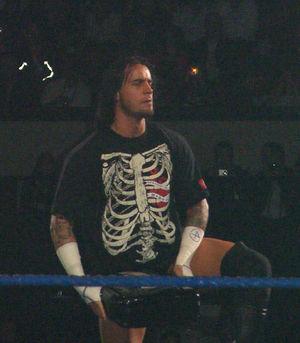
SummerSlam 2008 était le vingt-et-unième SummerSlam, pay-per-view de catch de la World Wrestling Entertainment et s'est déroulé le 17 août 2008 au Conseco Fieldhouse d'Indianapolis dans l'Indiana